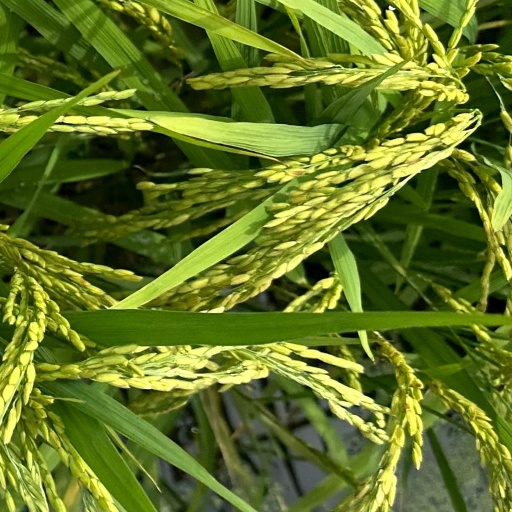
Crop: rice